James Longstreet

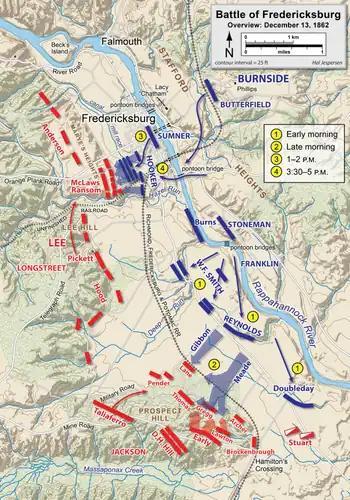
Map with lines and arrows showing troops movements around the town and river

The military reputations of Lee's corps commanders are often characterized as Stonewall Jackson representing the audacious, offensive component of Lee's army, with Longstreet more typically advocating and executing strong defensive strategies and tactics. Wert describes Jackson as the hammer and Longstreet as the anvil of the army. In the first part of the Northern Virginia campaign of August 1862, this stereotype held true, but in the climactic battle, it did not. In June, the Federal Government created the 50,000-strong Army of Virginia, and put Major General John Pope in command. Pope moved south in an attempt to attack Lee and threaten Richmond through an overland march. Lee left Longstreet near Richmond to guard the city and dispatched Jackson to hinder Pope's advance. Jackson won a major victory at the Battle of Cedar Mountain. After learning that McClellan, as ordered, had dispatched troops north to assist Pope, Lee ordered Longstreet north as well, leaving only three divisions under G.W. Smith to protect Richmond against McClellan's reduced force. Longstreet's men began their march on August 17, aided by Stuart's cavalry. On August 23, Longstreet engaged Pope's position in a minor artillery duel at the First Battle of Rappahannock Station. The Confederate Washington Artillery was heavily damaged and a Union shell landed feet away from Longstreet and Wilcox but failed to explode. Meanwhile, Stuart's cavalry rode around the Army of Virginia and captured hundreds of soldiers and horses as well as some of Pope's personal belongings.